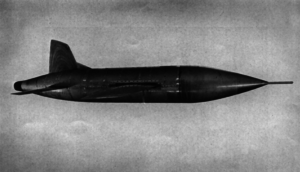
Le Miles M.52 était un projet d'avion de recherche supersonique propulsé par turboréacteur, conçu au Royaume-Uni au milieu des années 1940. En octobre 1943, la compagnie Miles Aircraft se vit attribuer un contrat pour produire l'avion, en accord avec la Specification E.24/43 du Ministère de l'air britannique. Le programme était très ambitieux pour son époque, visant à produire un avion et un moteur capables de franchir des vitesses jamais imaginées jusqu'alors, d'au-moins 1 000 mph en vol en palier, et faisant appel à de nombreuses recherches aérodynamiques poussées et des travaux de conception à la pointe de la technologie.